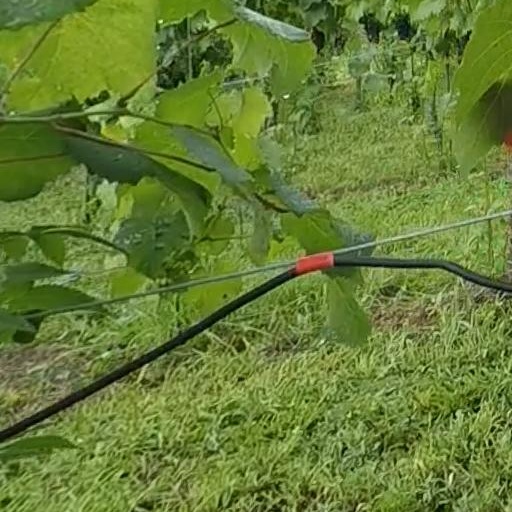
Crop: grape